Dodge Challenger (2008)

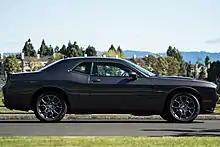
2017 Challenger GT in Graphite Crystal.

For the 2017 model year, a GT model was introduced with an all-wheel drive (AWD) version of the SXT Plus, making the Challenger the only two-door muscle car with available AWD. The Challenger GT uses the same AWD system and suspension as the Dodge Charger Pursuit. It is available exclusively with the 3.6-liter V6 Pentastar engine and the 8-speed automatic transmission.